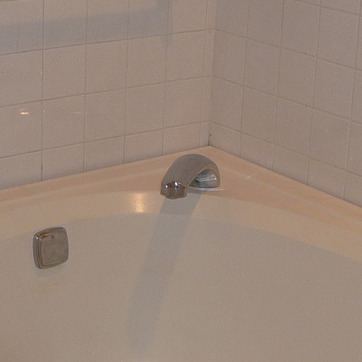
Material: metal